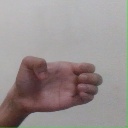
अक्षर: ख